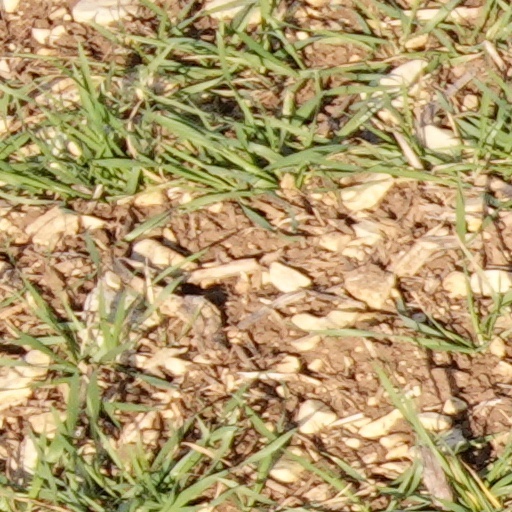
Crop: wheat